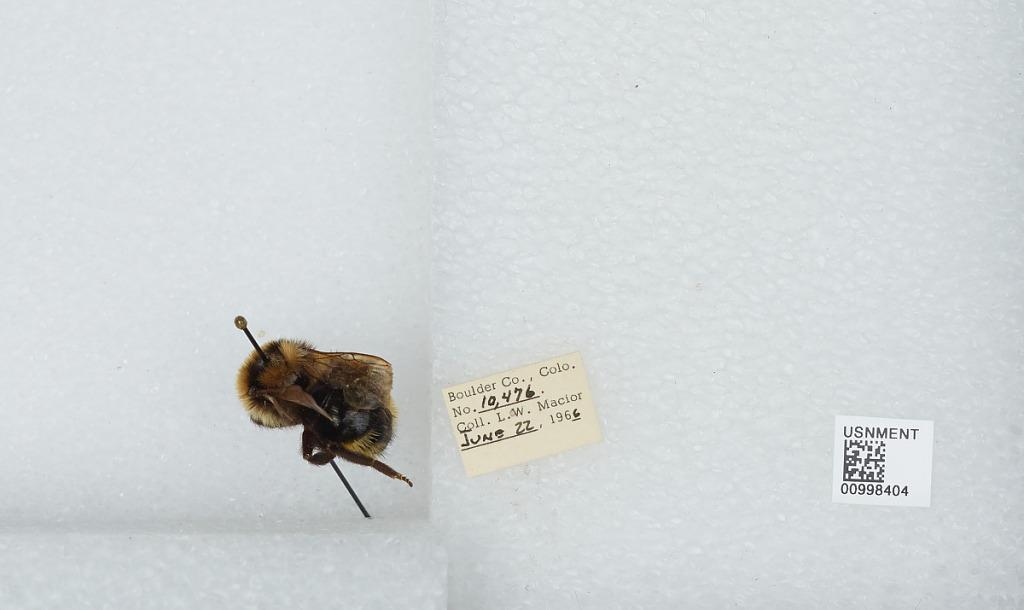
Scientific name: Bombus (Psithyrus) insularis (Smith)
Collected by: L. Macior
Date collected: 1966-6-22
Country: United States
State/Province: Colorado
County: Boulder
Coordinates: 40.015, -105.27